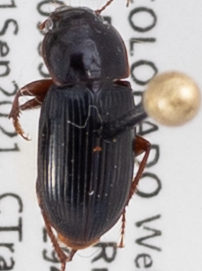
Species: Harpalus desertus
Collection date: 2021-09-01
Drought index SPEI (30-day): -1.166
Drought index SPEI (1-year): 0.17
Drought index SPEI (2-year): -0.51